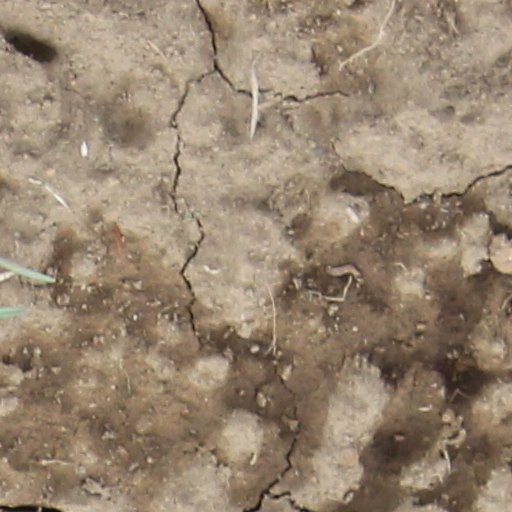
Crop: wheat